Pais Movement

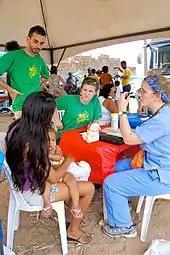
Pais Rio Grande do Norte work alongside medical staff in the 'favelas' in Brazil. 2014.

In 2012, Pais began in South America, working alongside the local church in the schools and heavily populated favelas. Pais Brazil has its headquarters in Natal, Rio Grande do Norte.